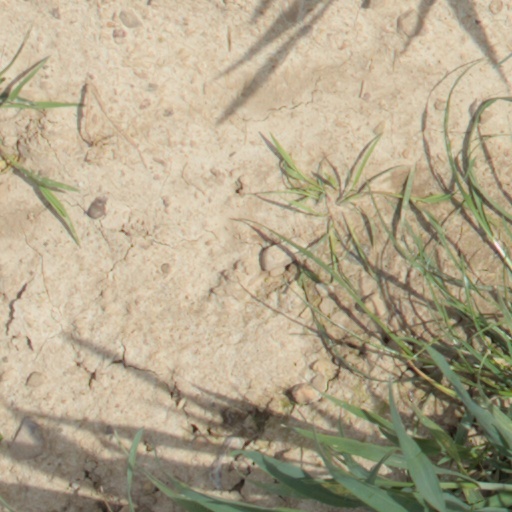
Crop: wheat